North Cape (Prince Edward Island)

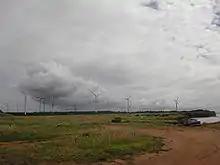
PEI wind farm

The North Cape Wind Farm is a small 16-turbine wind farm located at North Cape in the community of Seacow Pond, immediately south of the WEICan facility. The wind farm was developed in two 8-turbine phases with phase one being completed in November 2001 and phase two being completed in November 2003. The wind turbines being used are the Vestas V-47-660 model with a rated generating capacity of . At 100% production, the 16 turbines are capable of generating of electrical power per year.